Hurricane Charley (1986)

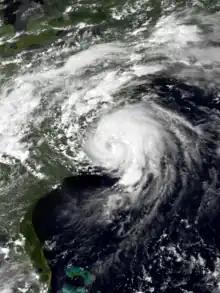
Charley near peak intensity off the coast of North Carolina on August 17

Hurricane Charley was the second hurricane to threaten the East Coast of the United States within a year's timeframe, after Hurricane Gloria of 1985. The third tropical storm and second hurricane of the season, Charley formed as a subtropical low on August 13 along the Florida panhandle. After moving off the coast of South Carolina, the system transitioned into a tropical cyclone and intensified into a tropical storm on August 15. Charley later attained hurricane status before moving across eastern North Carolina. It gradually weakened over the north Atlantic Ocean before transitioning into an extratropical cyclone on August 20. Charley's remnants remained identifiable for over a week, until after crossing Ireland and Great Britain they dissipated on August 30.